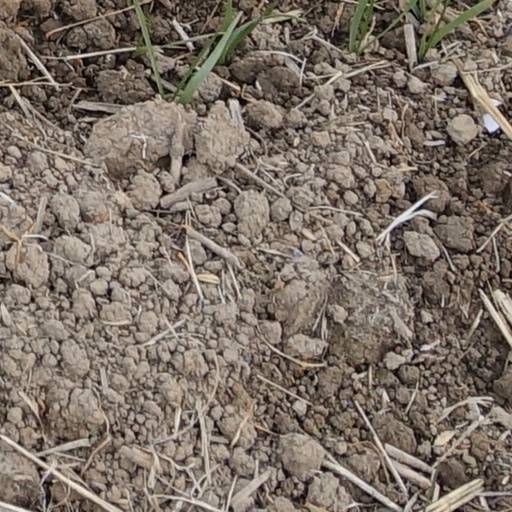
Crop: wheat